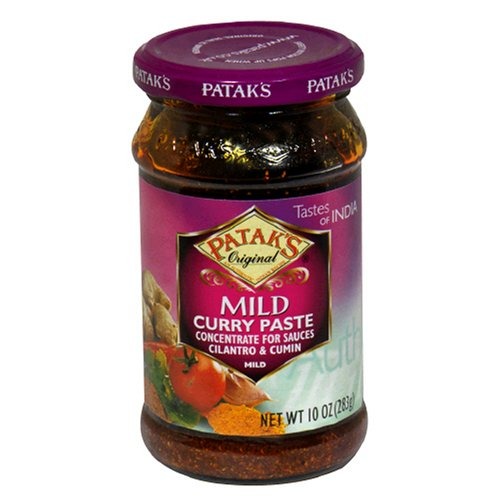
Item Name: Patak Mild Curry Paste, 10-Ounce Bottle (Pack of 4)
Bullet Point 1: Patak's wide range of curry pastes are ideal for meat and fish dishes, as well as a variety of vegetable dishes.
Bullet Point 2: The ultimate combination of authenticity and convenience.
Bullet Point 3: Patak's products are popular worldwide. Imported from England.
Bullet Point 4: Try one today and enjoy the authentic flavor from Patak's!
Bullet Point 5: Gluten-free, suitable for vegan diets.
Value: 40.0
Unit: Ounce

Price: 8.765